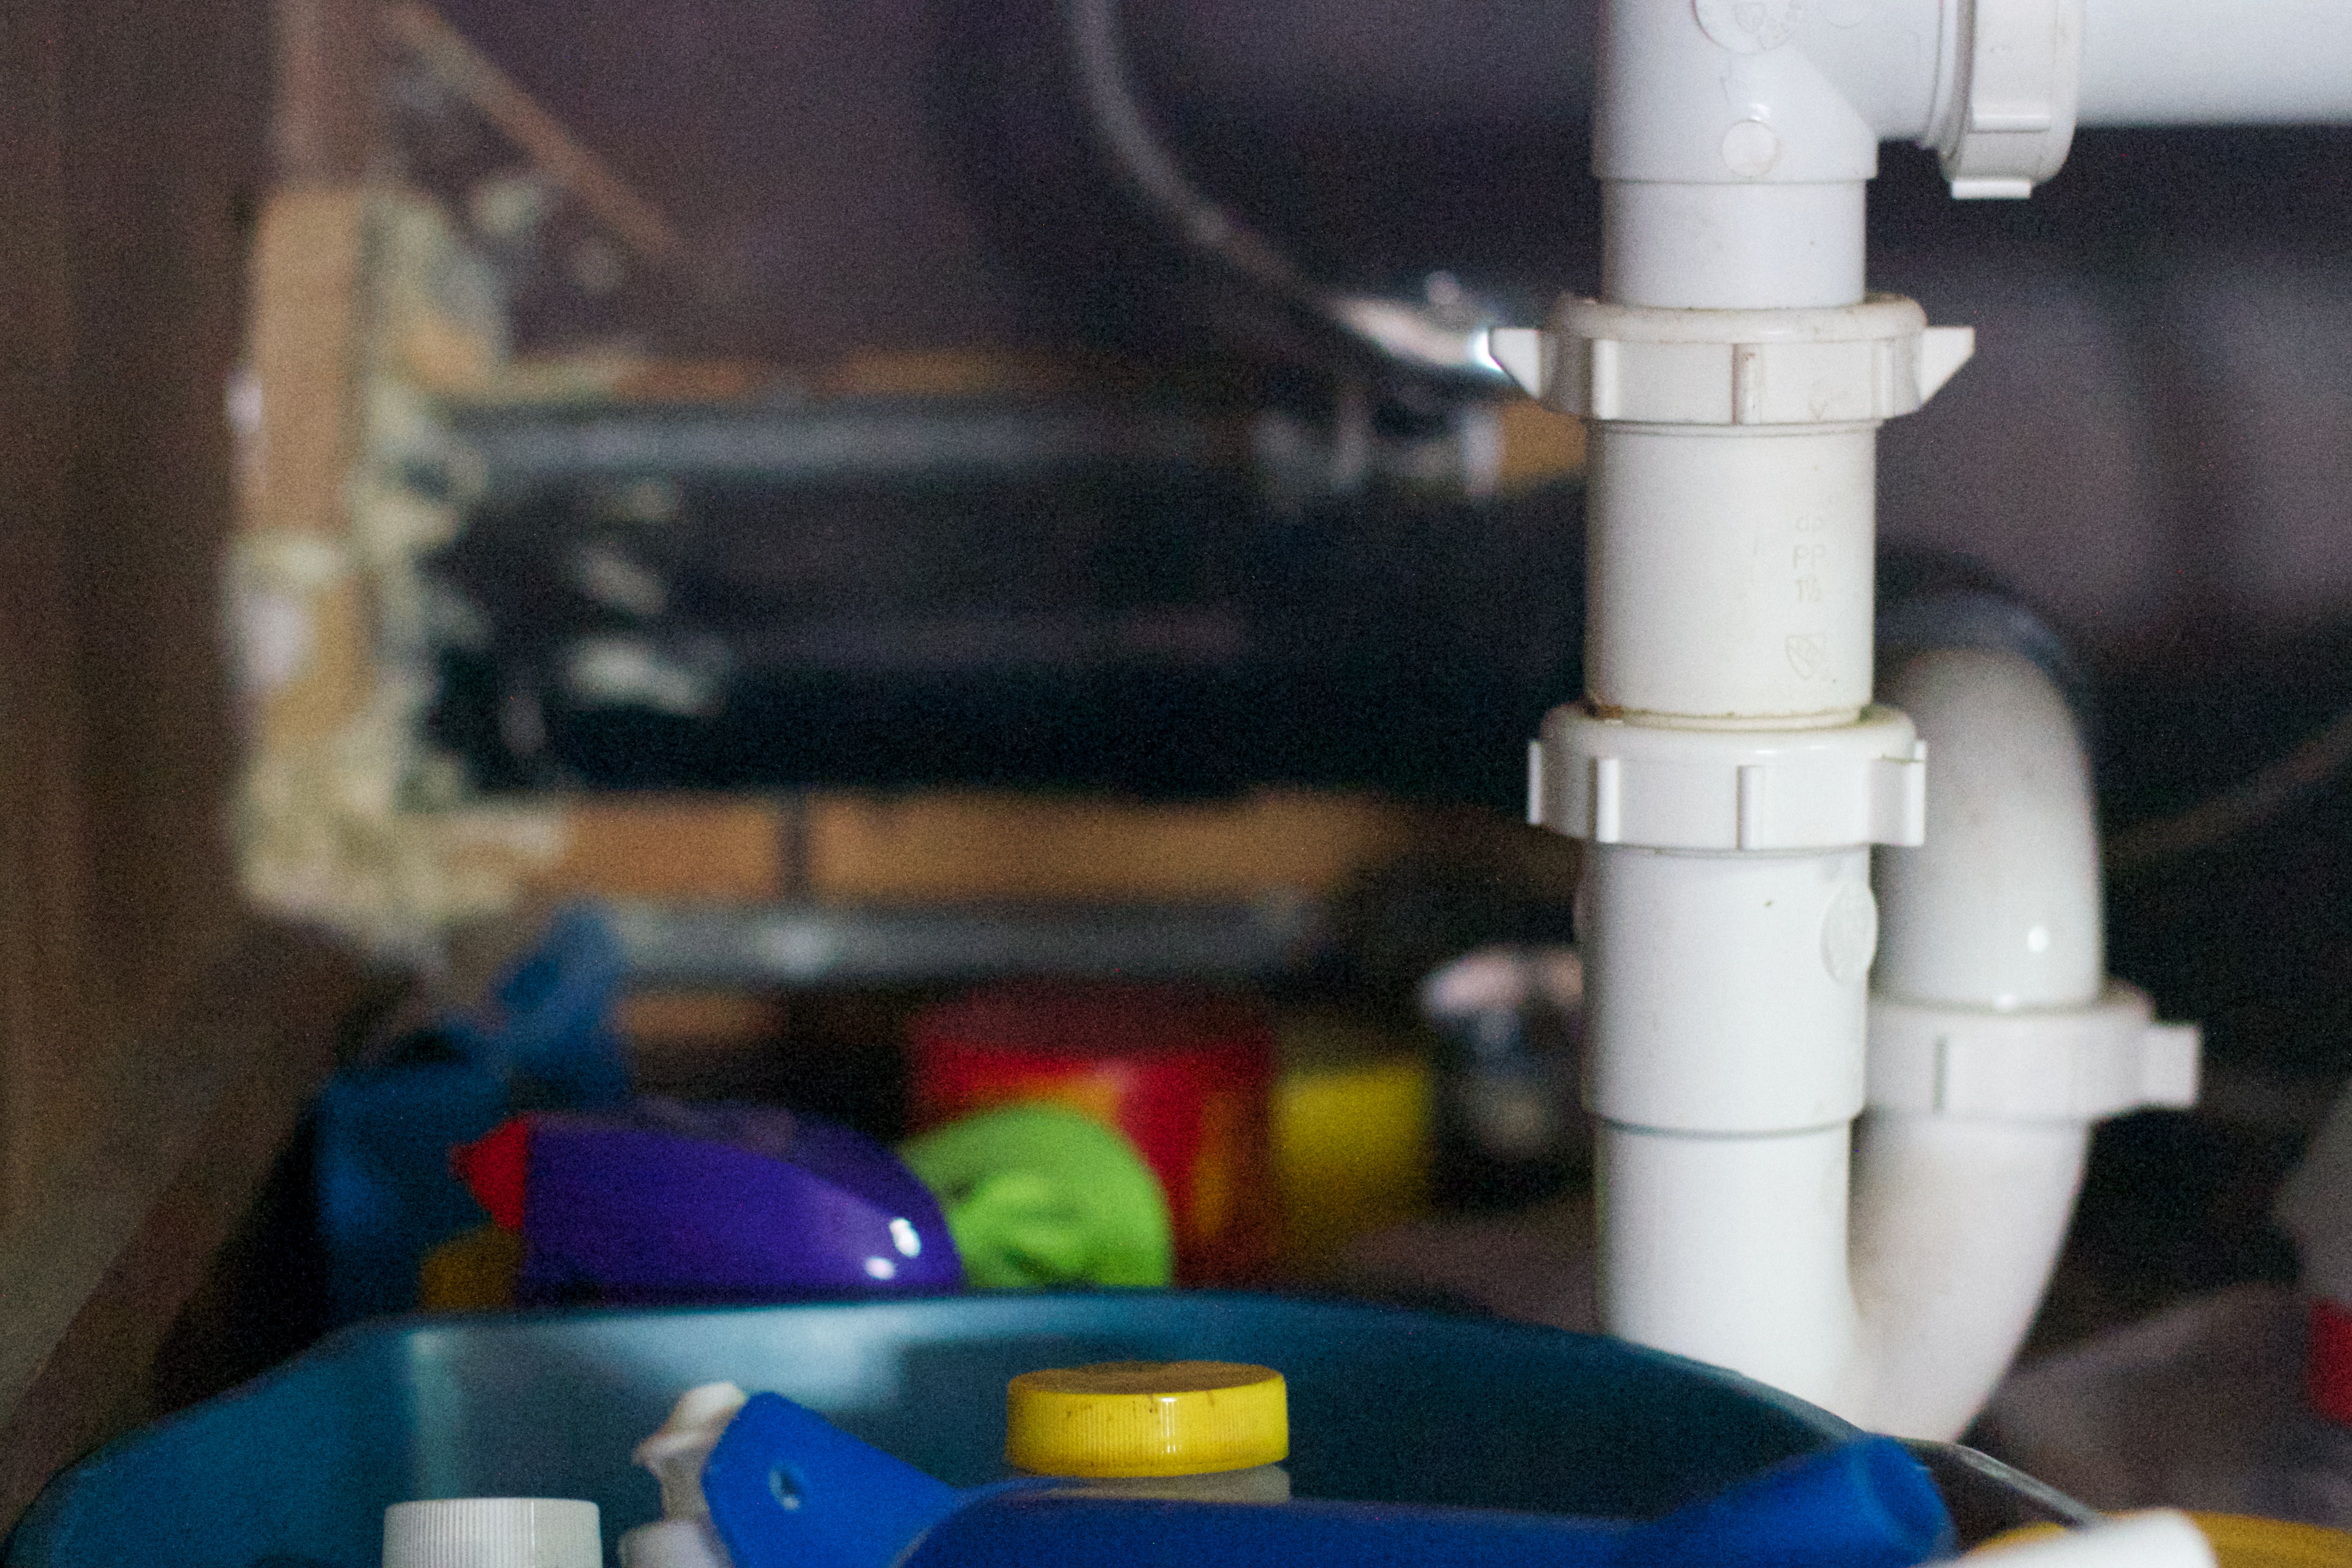
machine, toy, cool image